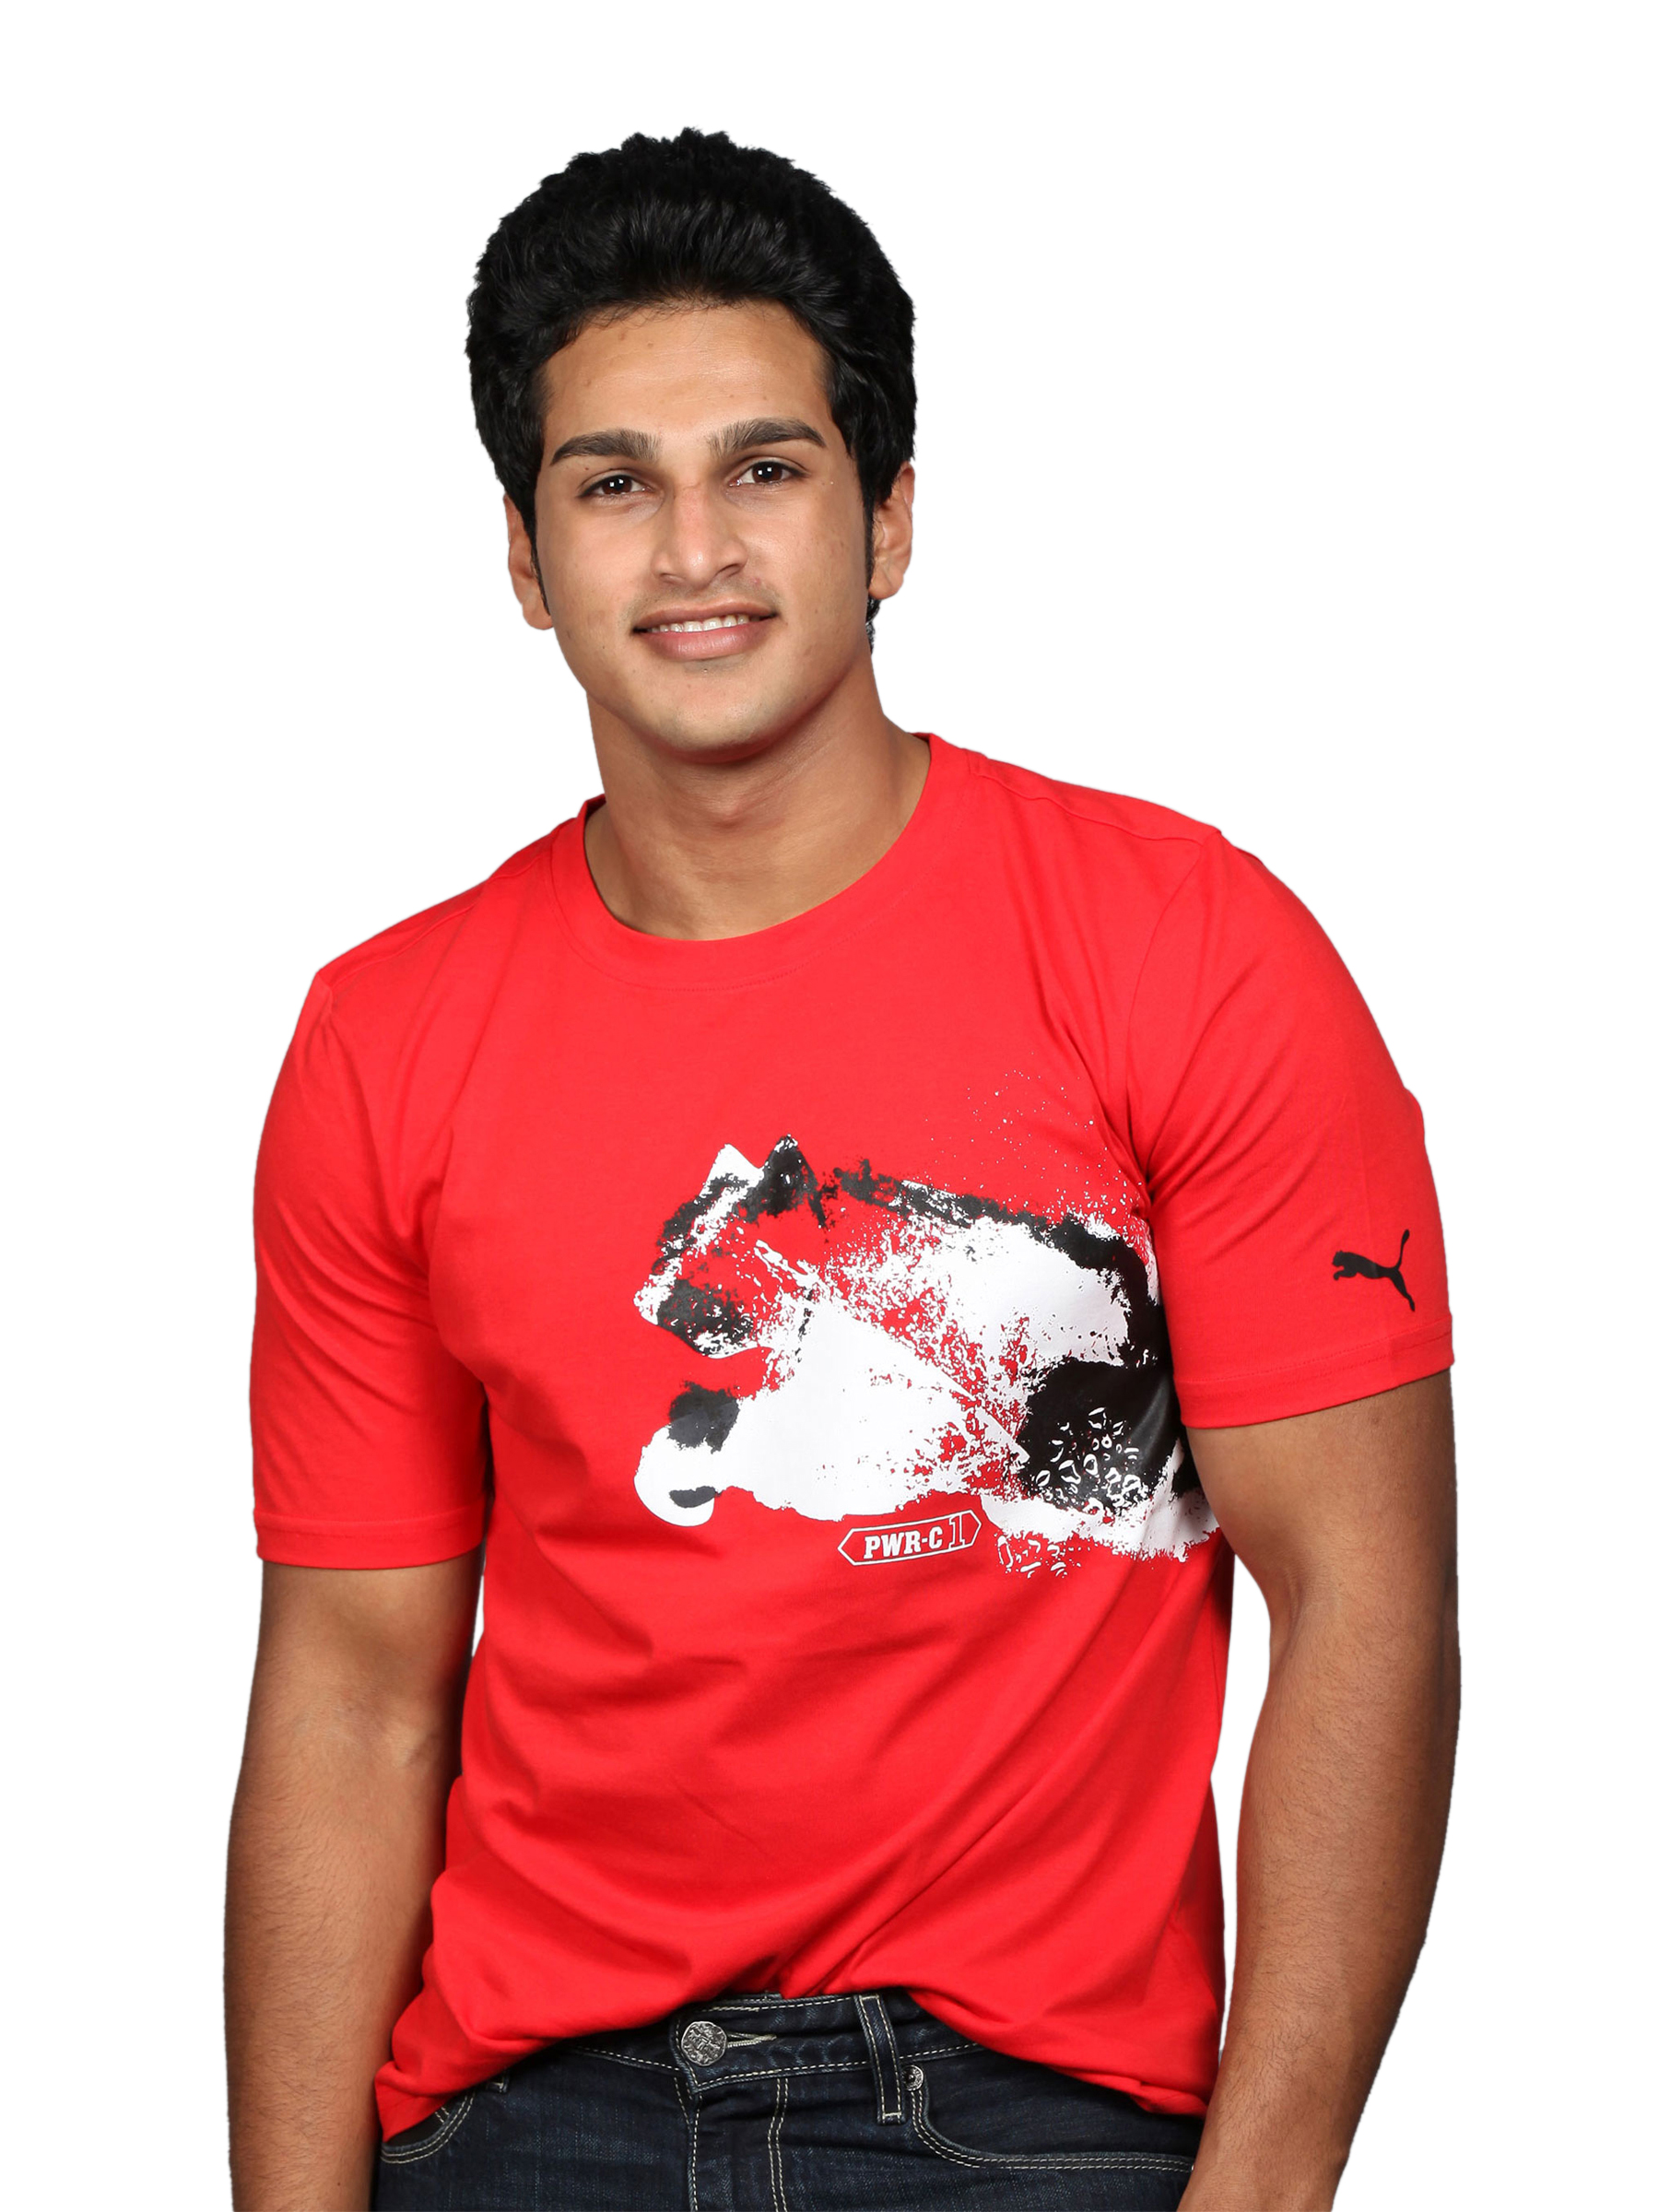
Puma Men's Power Cat Graphic Red T-shirt
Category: Apparel / Topwear / Tshirts
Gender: Men
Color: Red
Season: Fall 2010
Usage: Casual